David Kokoyev

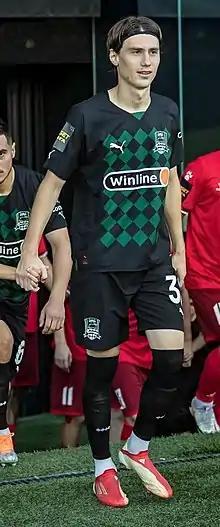
Kokoyev with Krasnodar-2 in 2022

David Soslanovich Kokoyev (born 29 August 2002) is a Russian football player who plays for Neftekhimik Nizhnekamsk.